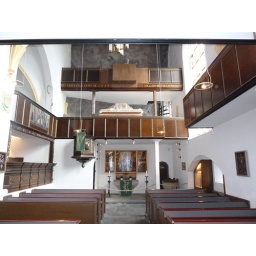
main church floor, there is a balcony above me